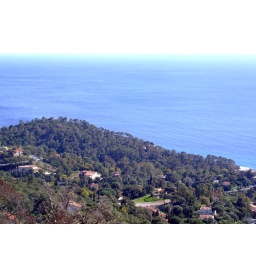
Blue sky over french coast